Ettore Arrigoni degli Oddi

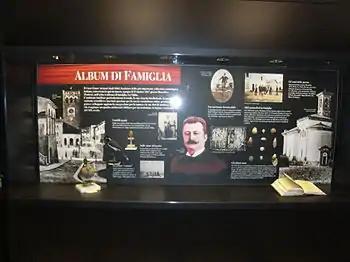
Display Case in Museo Civico di Zoologia

In 1898 his first article in an English journal was published: 'Notes on some specimens of Anatidae in the late Count Ninni's collection,' in "The Ibis".